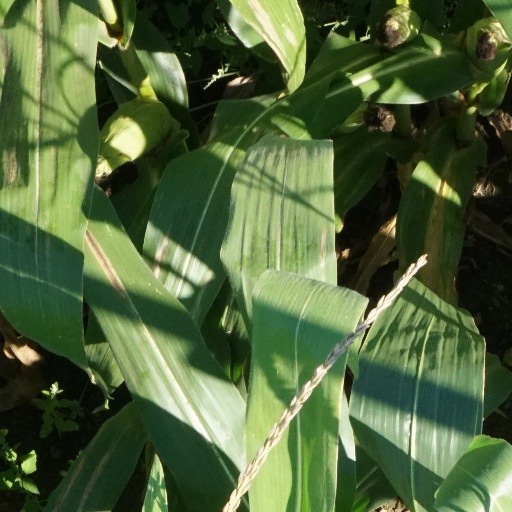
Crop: maize; corn